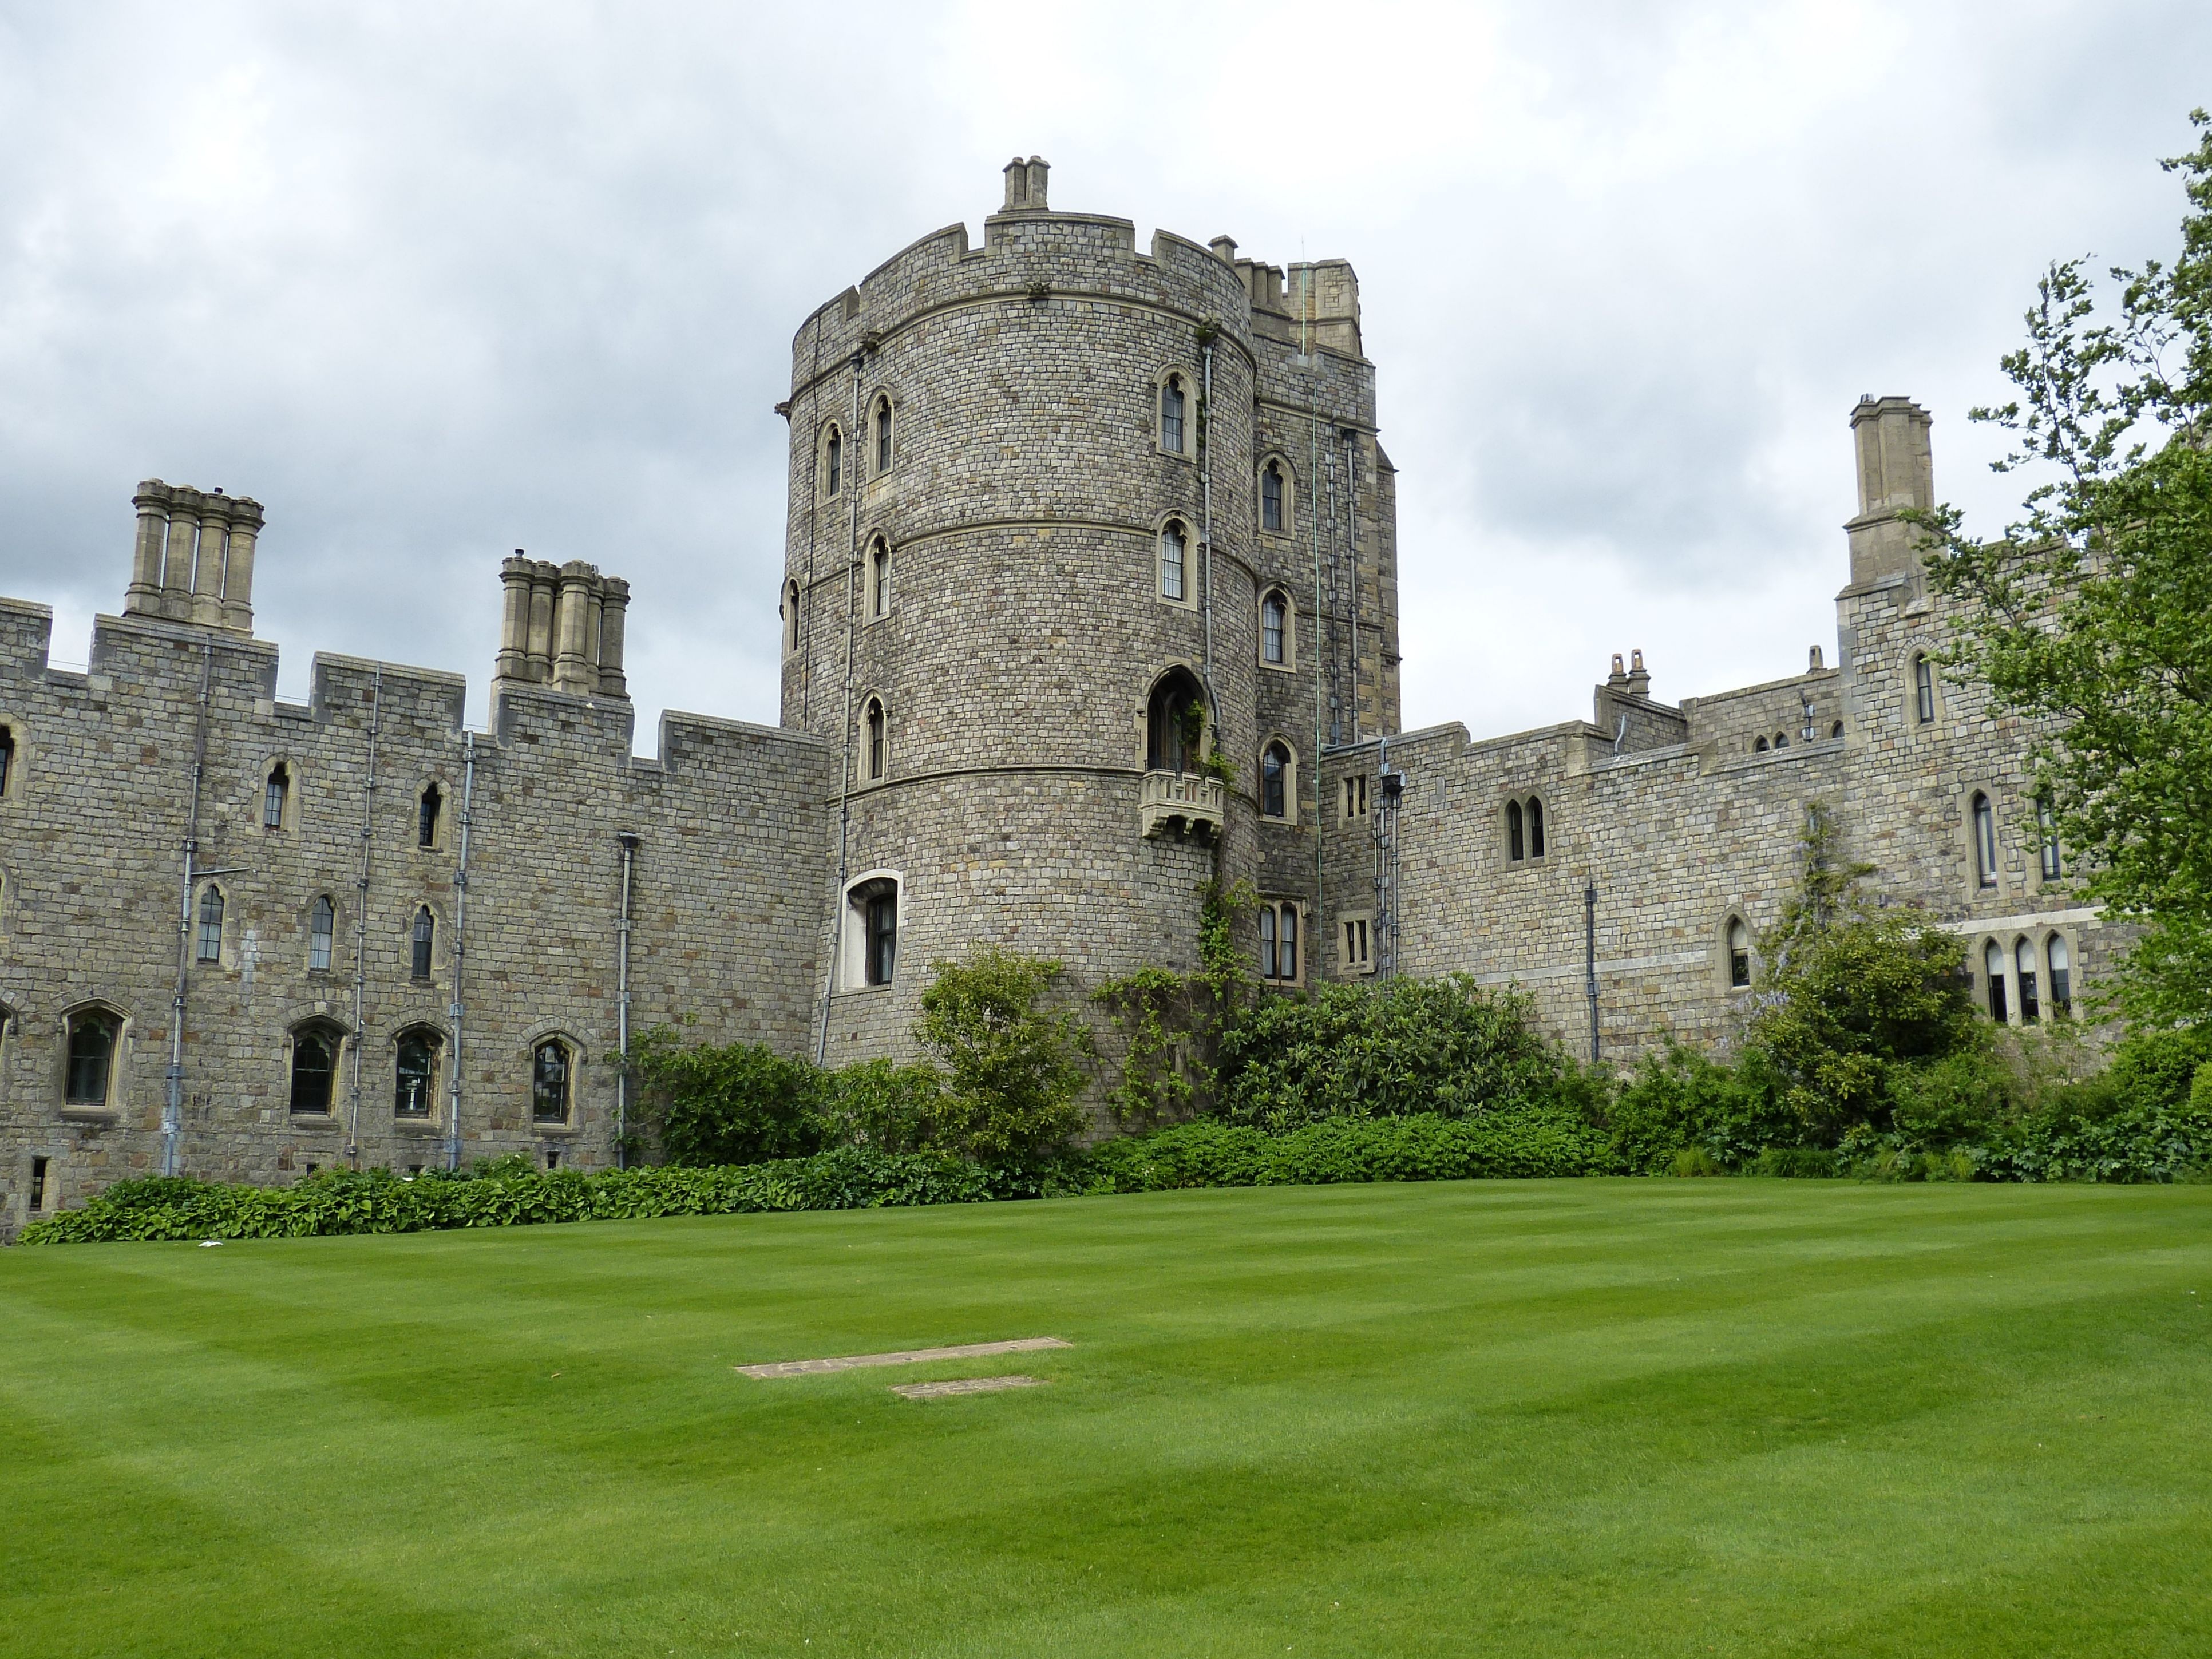
architecture, building, chateau, wall, monument, tower, castle, landmark, fortification, places of interest, england, london, ruins, monastery, abbey, estate, historically, middle ages, moat, windsor, united kingdom, stately home